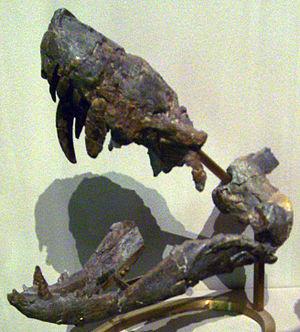
Lycosuchus est un genre éteint de thérocéphales carnivores ayant vécu au Permien moyen, il y a environ entre 265 à 260 millions d'années.